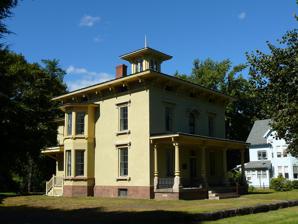
Building: Franklin Johnson House
Country: United States of America
Year built: 1866
Historic house in Connecticut, United States United States historic place Franklin Johnson House U.S. National Register of Historic Places U.S. Historic district Contributing property Show map of Connecticut Show map of the United States Location 153 S. Main St., Wallingford, Connecticut Coordinates 41°27′06″N 72°49′15″W / 41.45167°N 72.82083°W / 41.45167; -72.82083 ( Franklin Johnson House ) Area less than one acre Built 1866 ( 1866 ) Architectural style Italianate Part of Wallingford Center Historic District ( ID93001242 ) NRHP reference No. 98001420 Significant dates Added to NRHP November 23, 1998 Designated CP December 2, 1993 The Franklin Johnson House is a historic house at 153 South Main Street in Wallingford, Connecticut .  Built in 1866, it is a distinctive local example of Italianate architecture.  It was listed on the National Register of Historic Places in 1998. It is now home to the American Silver Museum , which is generally open by appointment or on special occasions. Description and history The Franklin Johnson House is located in a residential area south of Wallingford's central business district on the west side of South Main Street south of Prince Street.  It is a 2 + 1 ⁄ 2 -story masonry structure, built out of brick that has been finished with stucco-like concrete scored to resemble stone.  It is covered by a low-pitch hip roof, at whose center is a square cupola.  The roof eaves are decorated with large carved brackets, and the cupola, a reproduction of the building's original one (lost in the New England hurricane of 1938 ) also exhibits Italianate features.  The main facade is three bays wide, and its first floor is sheltered by a porch with tapered and fluted round columns separated by iron balustrades.  Windows are set in rectangular openings that have pink granite lintels and sills.  To the rear of the property there is a multi-seat outhouse, built with stylistically similar materials. The house was built in 1866 for Franklin Johnson, a local man active in real estate.  It remained in residential use until about 1980, at which time it was converted to professional office use. It has since been adapted to house the American Silver Museum.  The house is a distinctive example of Italianate architecture, in the style promoted by New Haven architect Henry Austin ; its designer is unknown. See also National Register of Historic Places listings in New Haven County, Connecticut References